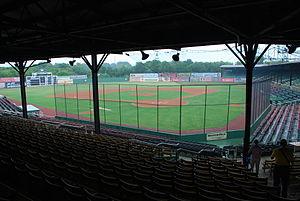
La liste des stades de baseball de l'Alabama recense l'ensemble des stades de baseball des ligues majeures, ligues mineures et ligues indépendantes situés dans l'État de l'Alabama, aux États-Unis.